V. K. Sreeraman

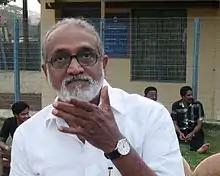

Vettiyattil Krishnan Sreeraman (born 6 February 1953) is an Indian actor, writer, TV anchor and social worker. He acted in more than 150 films.